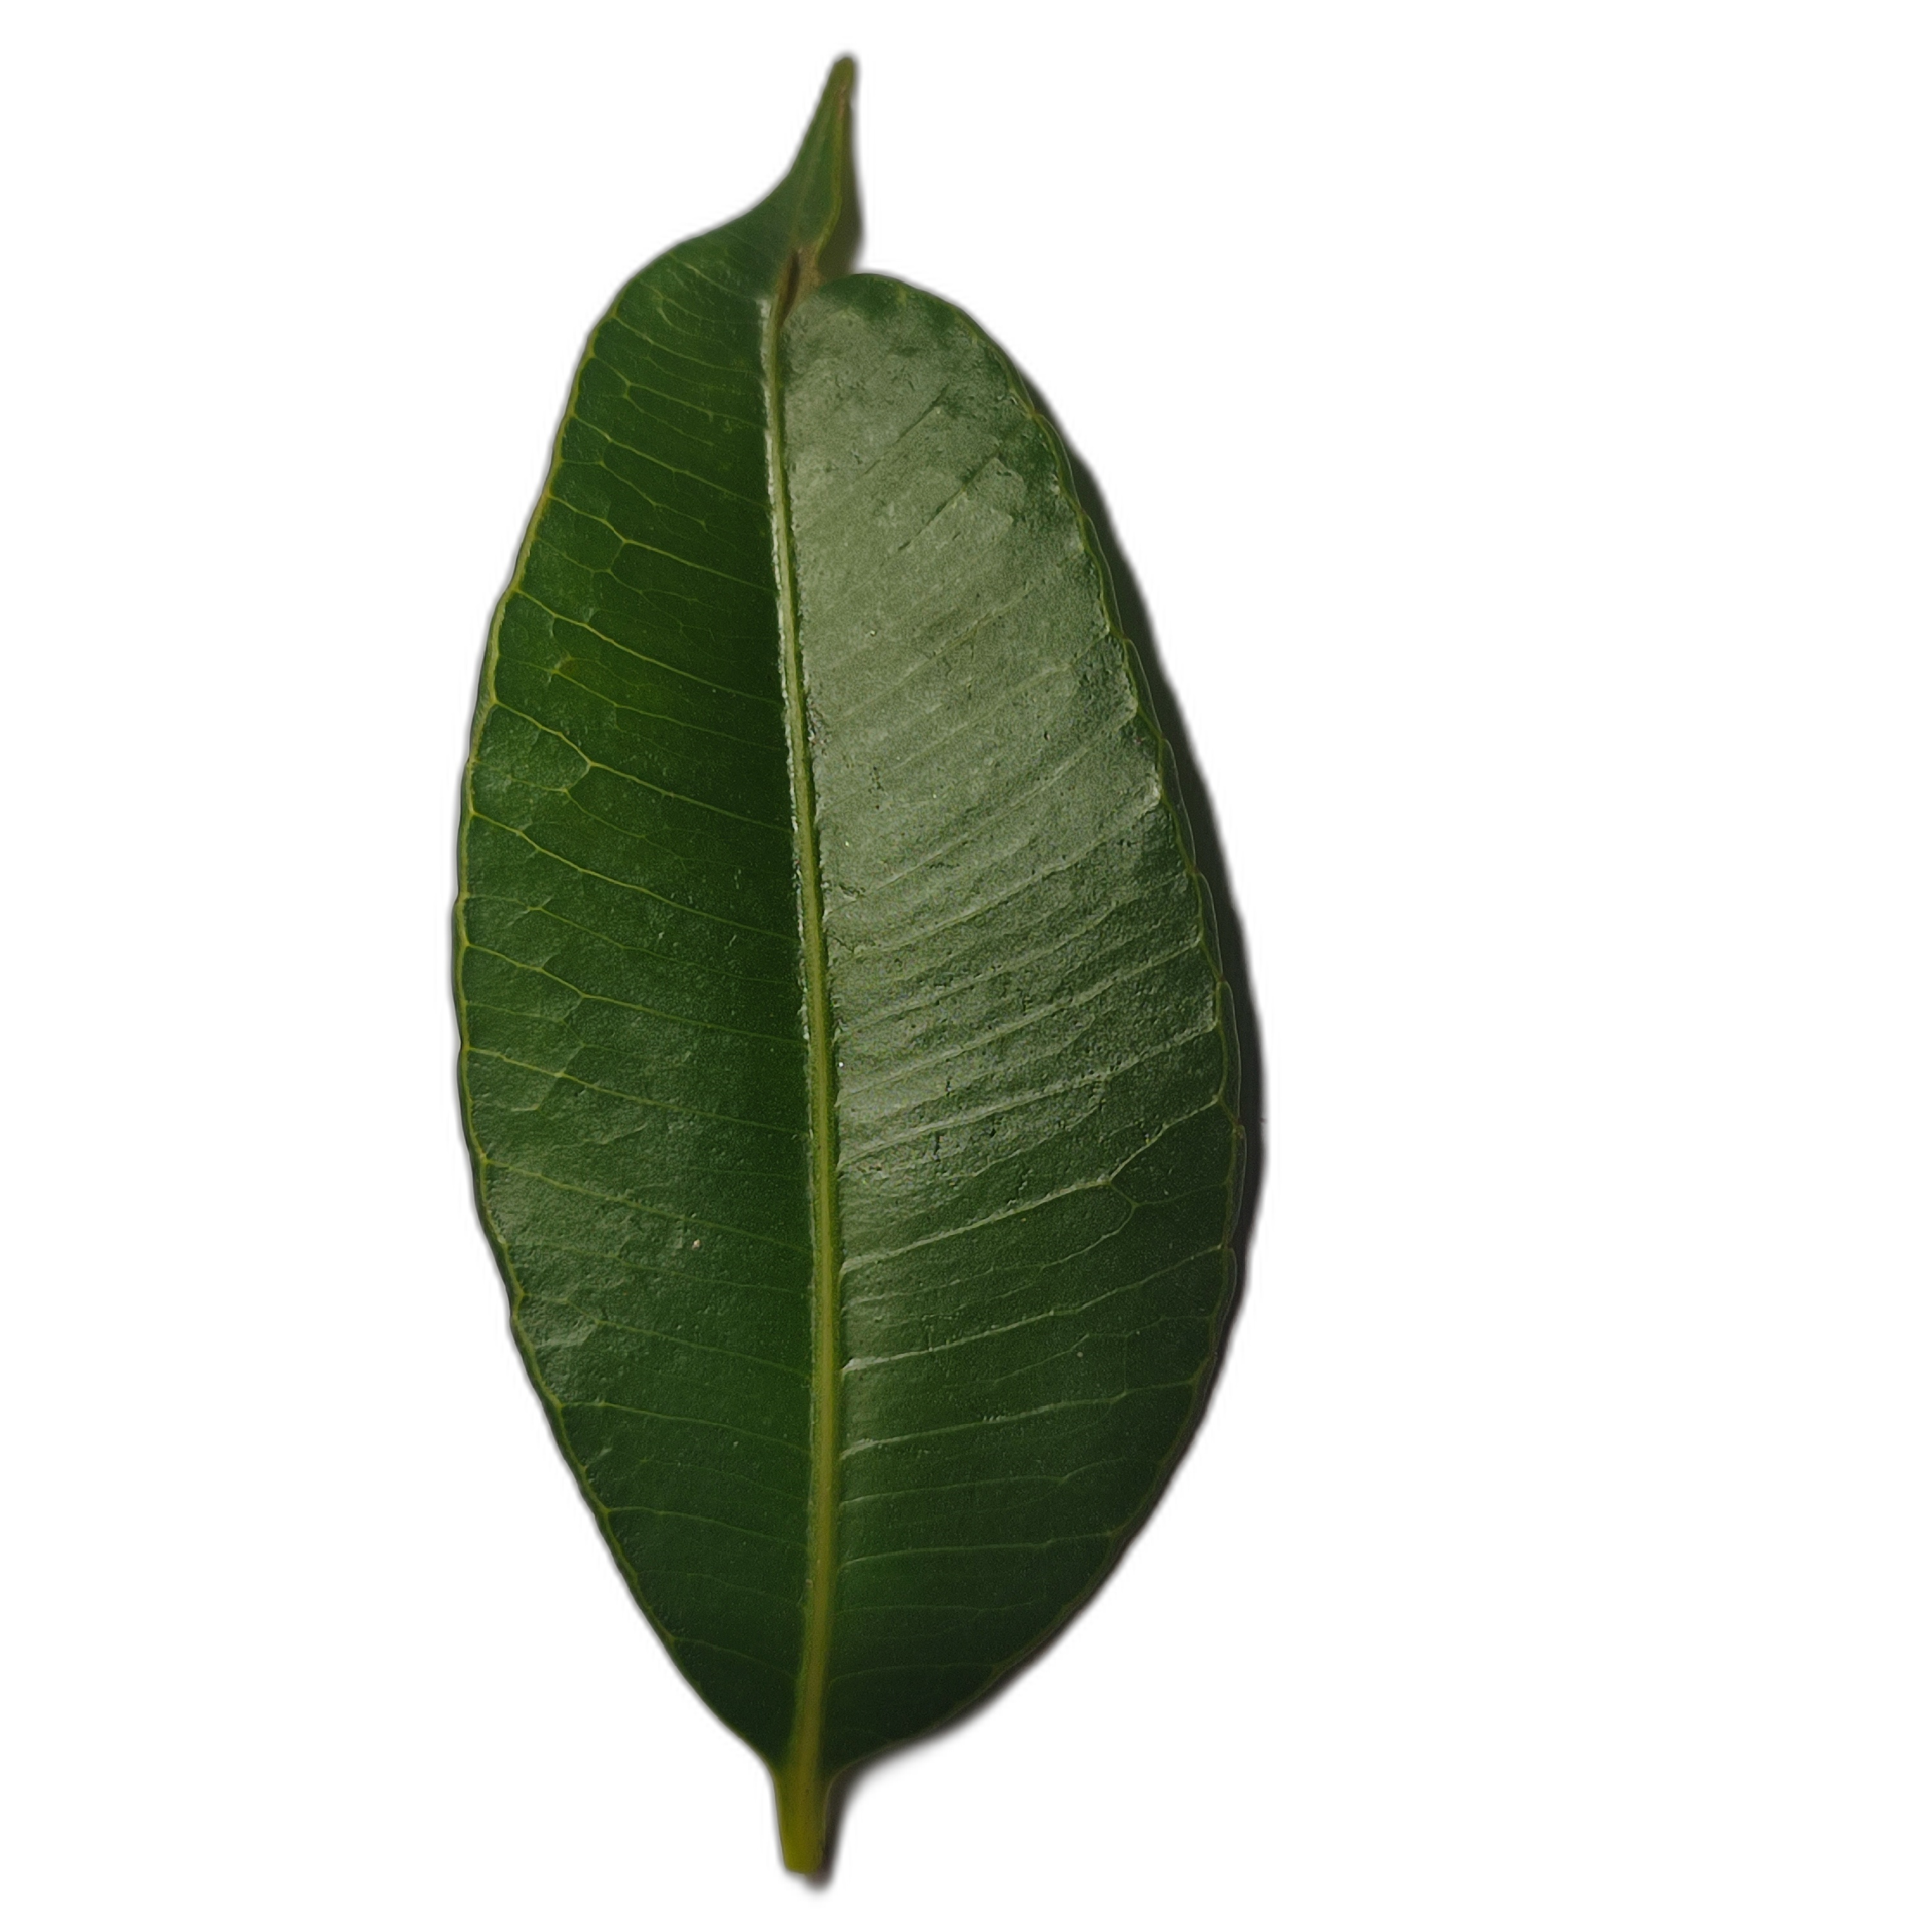
Label: healthy